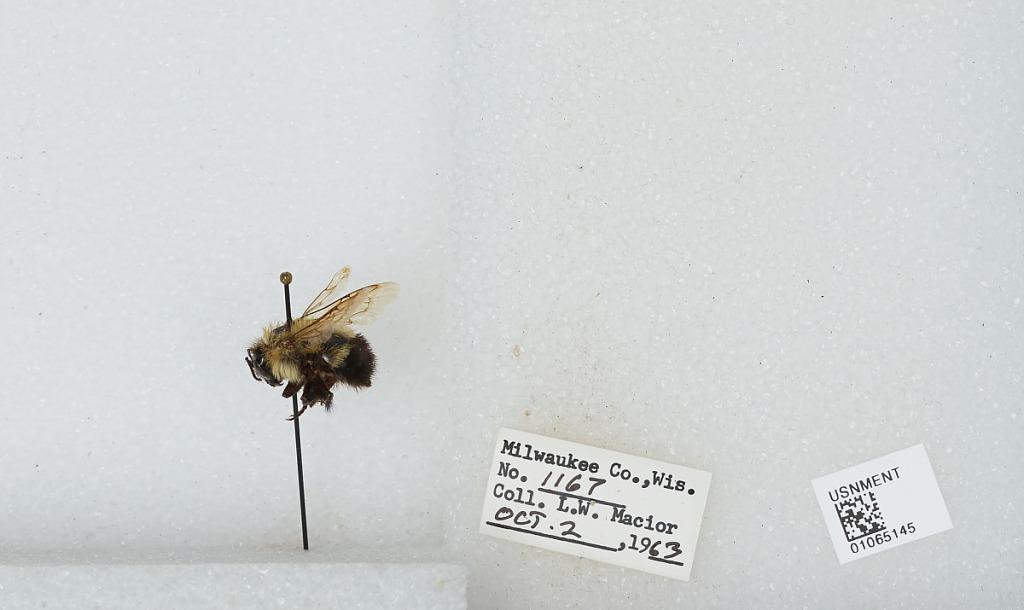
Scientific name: Bombus (Bombus) affinis Cresson
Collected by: L. Macior
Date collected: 1963-10-2
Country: United States
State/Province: Wisconsin
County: Milwaukee
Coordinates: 43, -87.9672